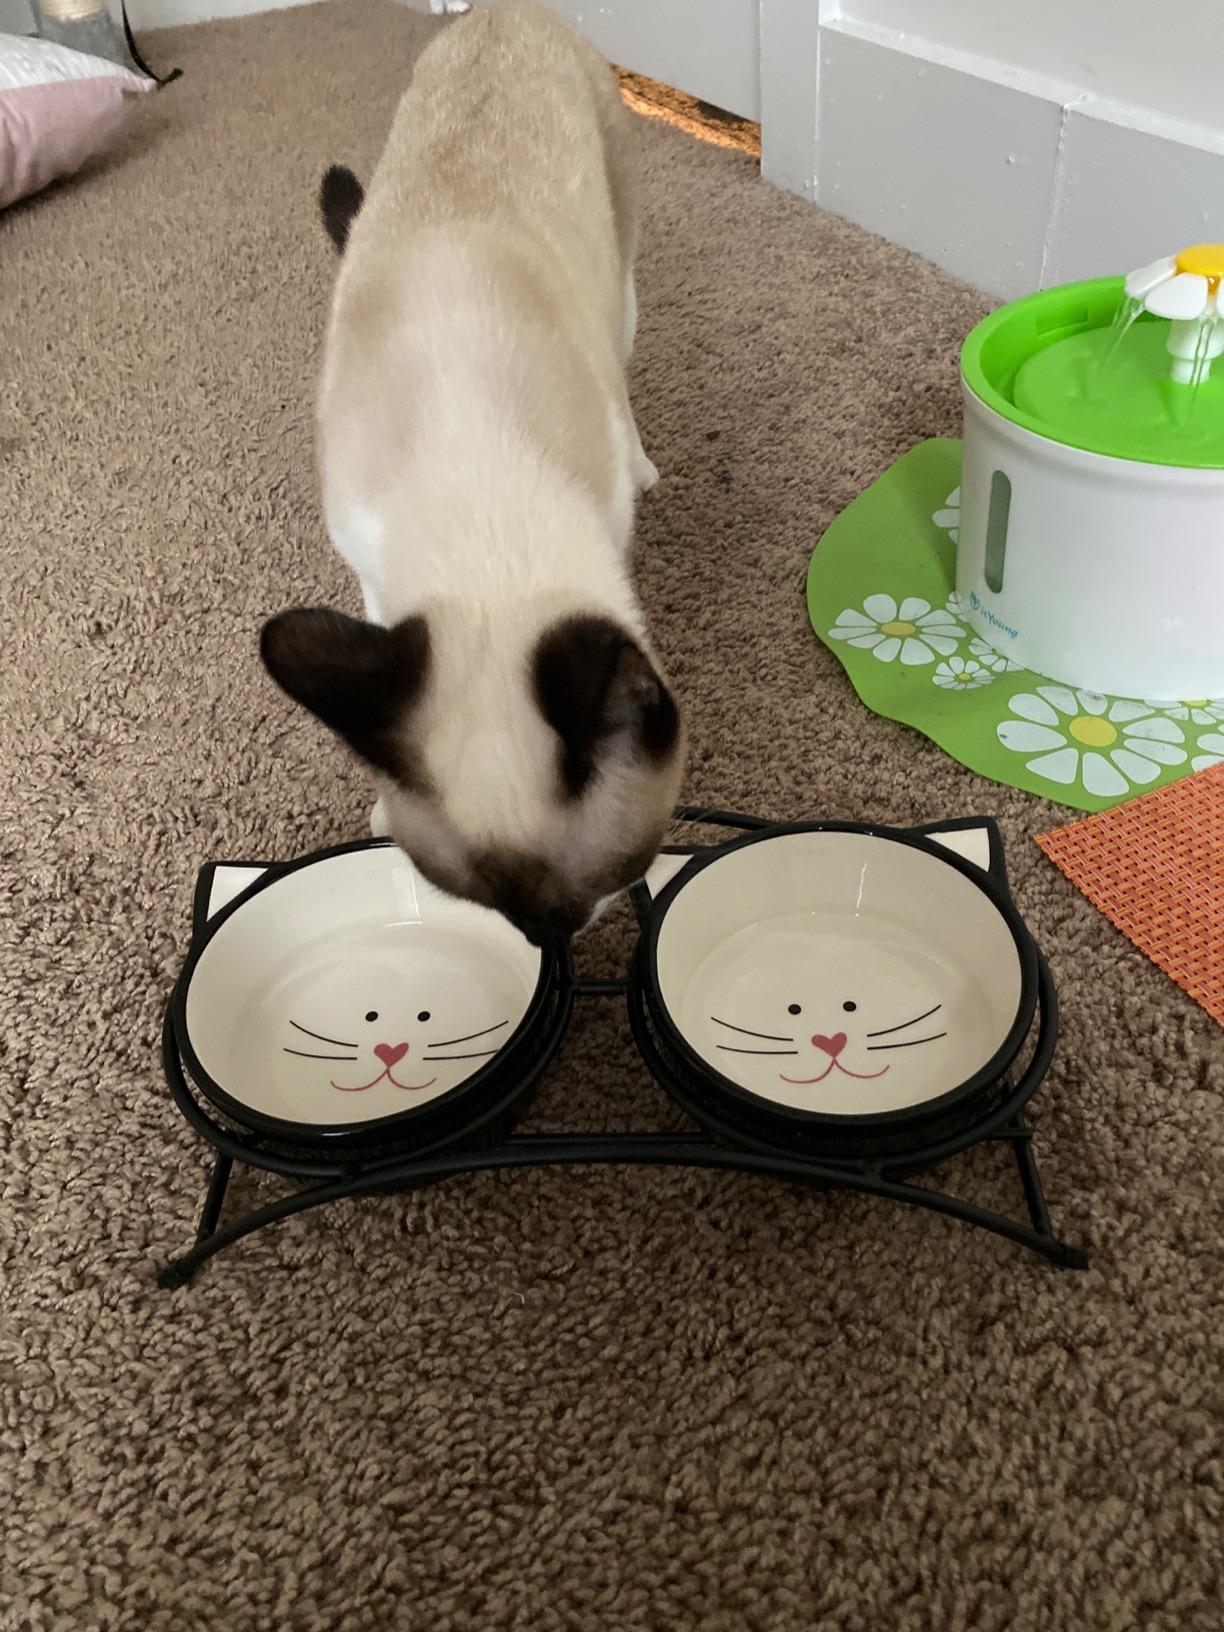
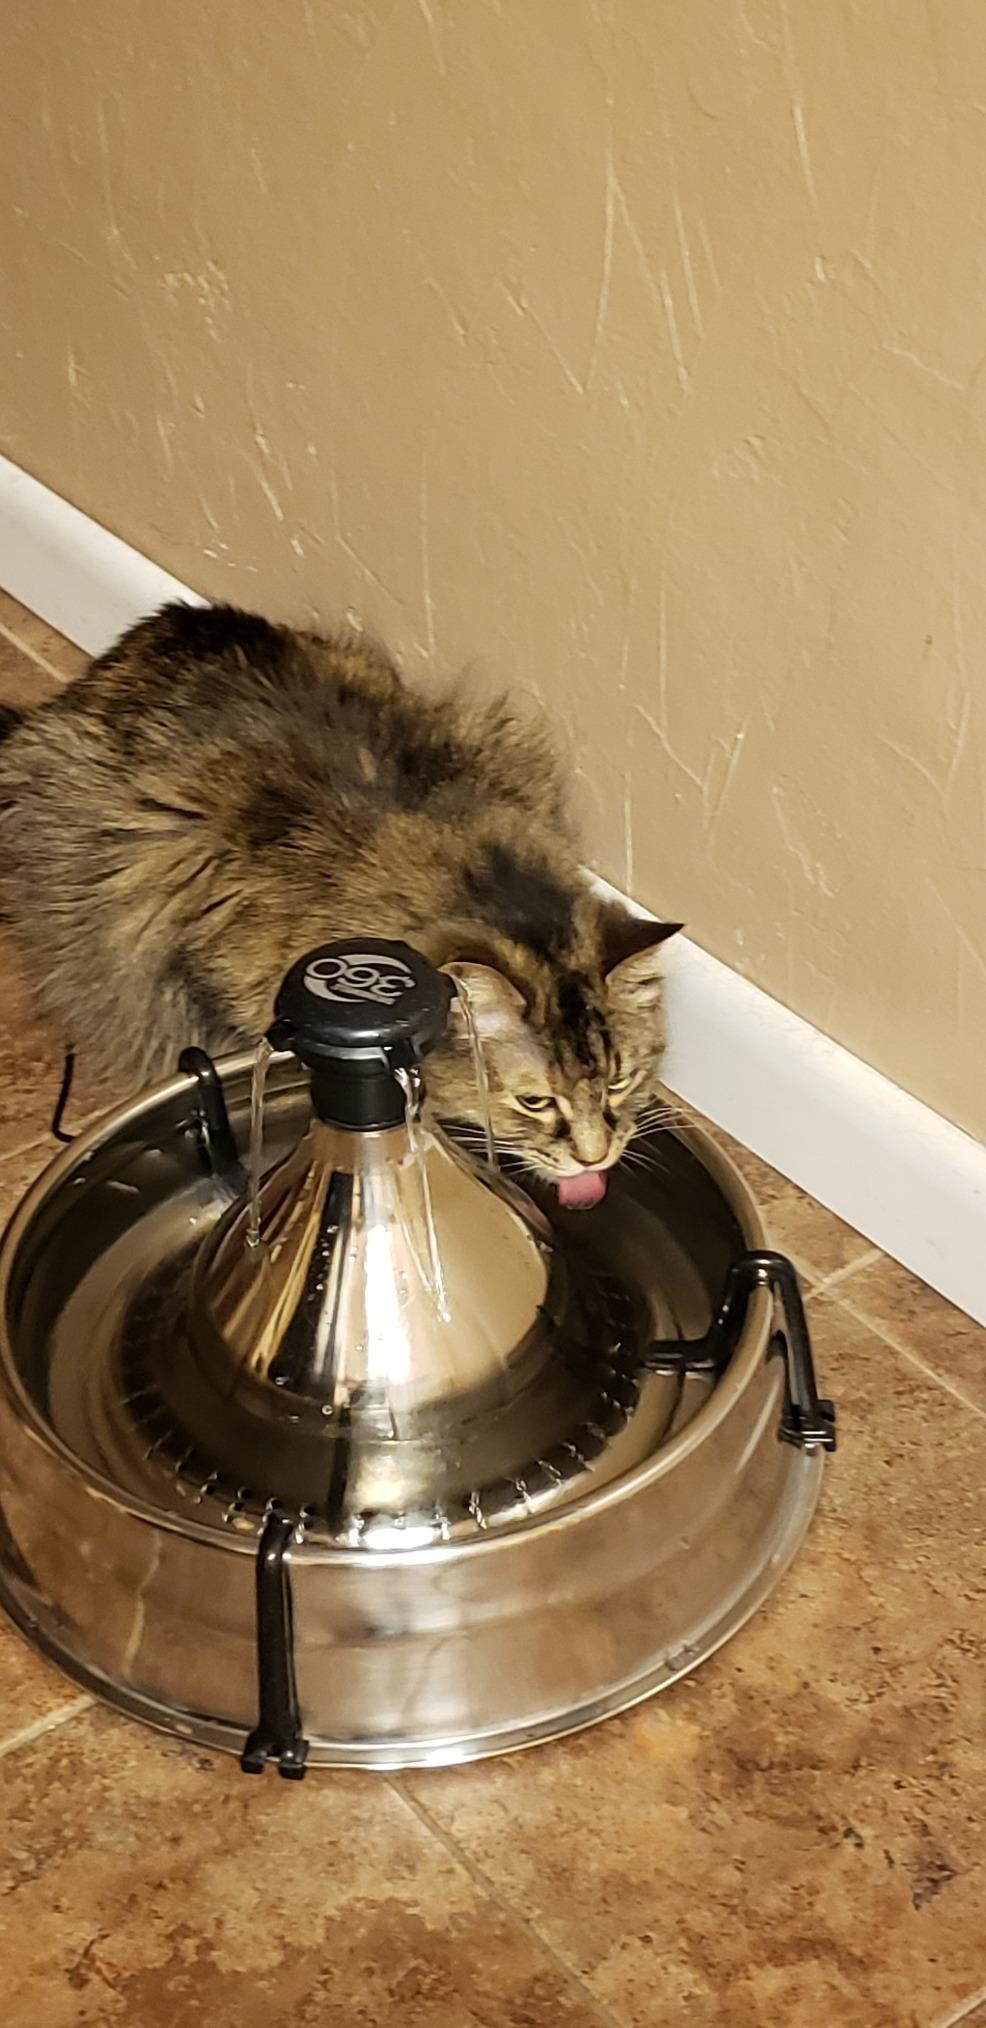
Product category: items_bowl
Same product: no